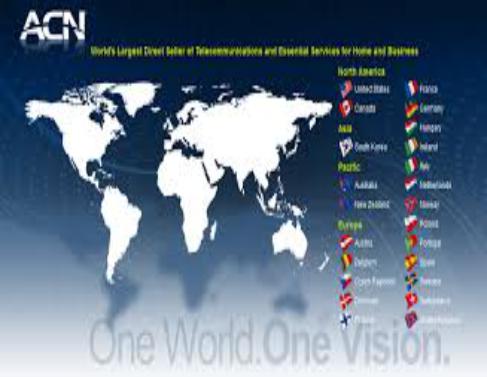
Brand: ACN
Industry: Others